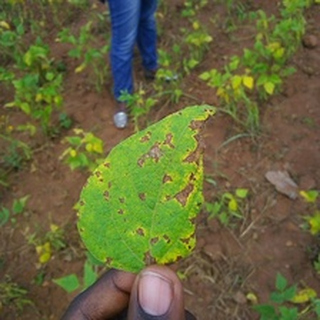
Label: bean_angular_leaf_spot